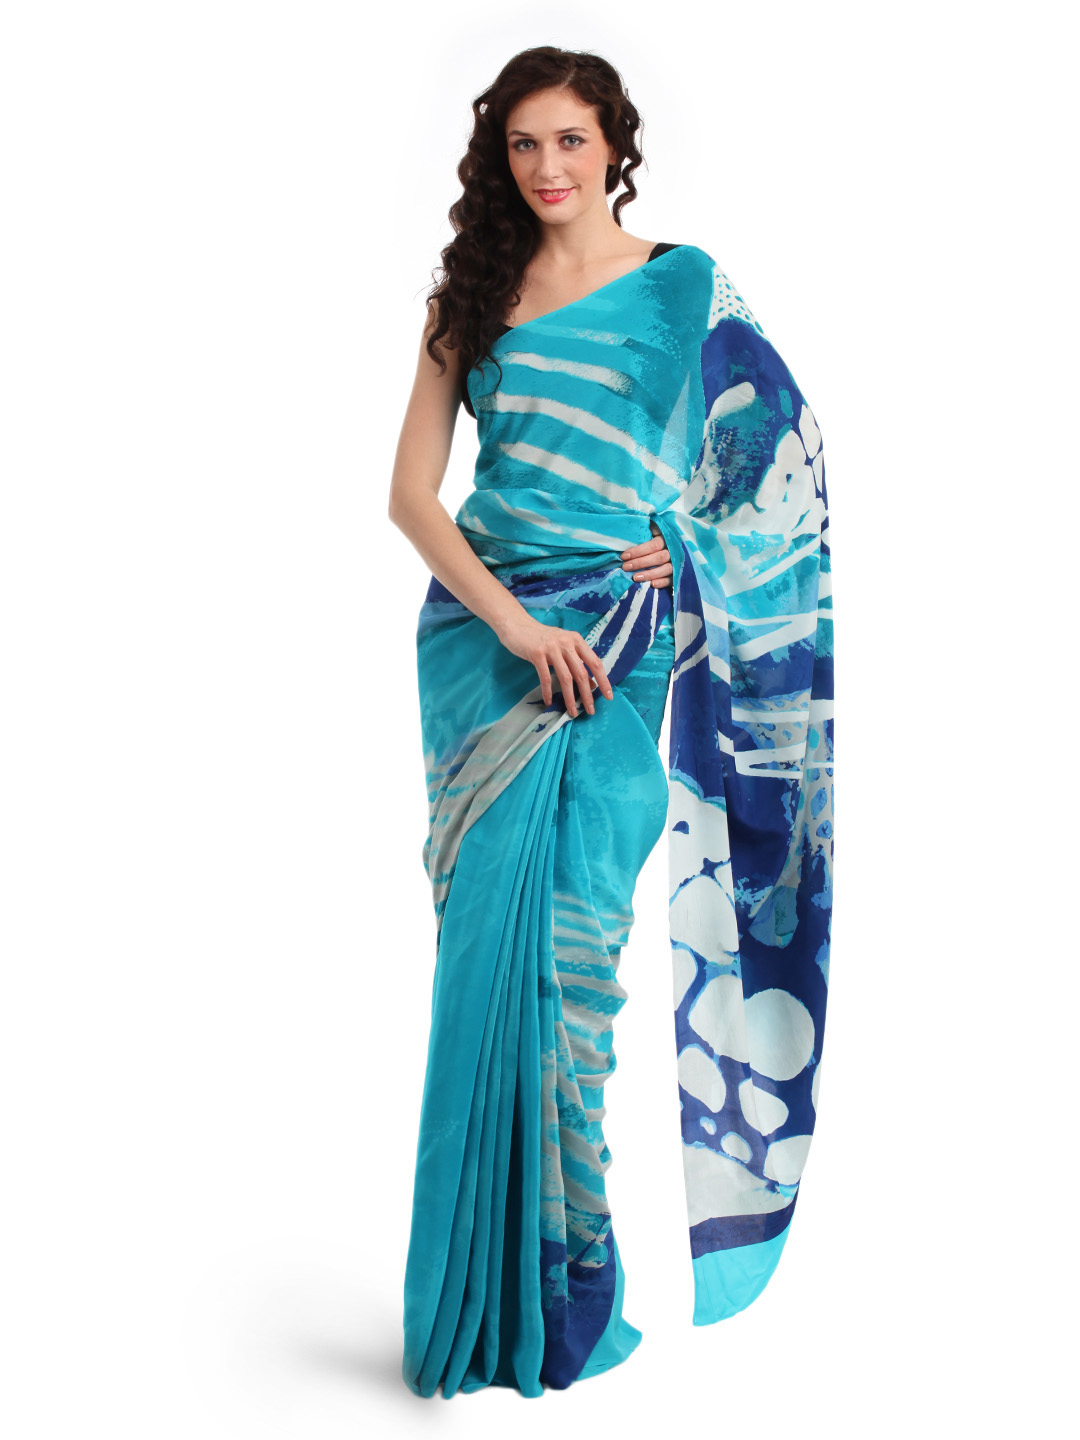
Satya Paul Blue Saree
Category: Free Items / Free Gifts / Free Gifts
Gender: Women
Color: Blue
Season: Summer 2012
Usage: Ethnic